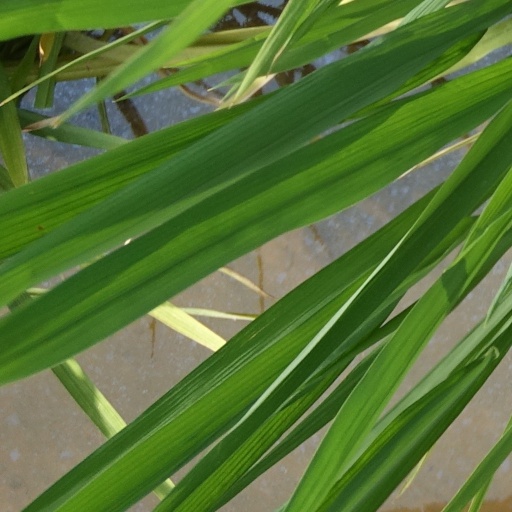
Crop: rice